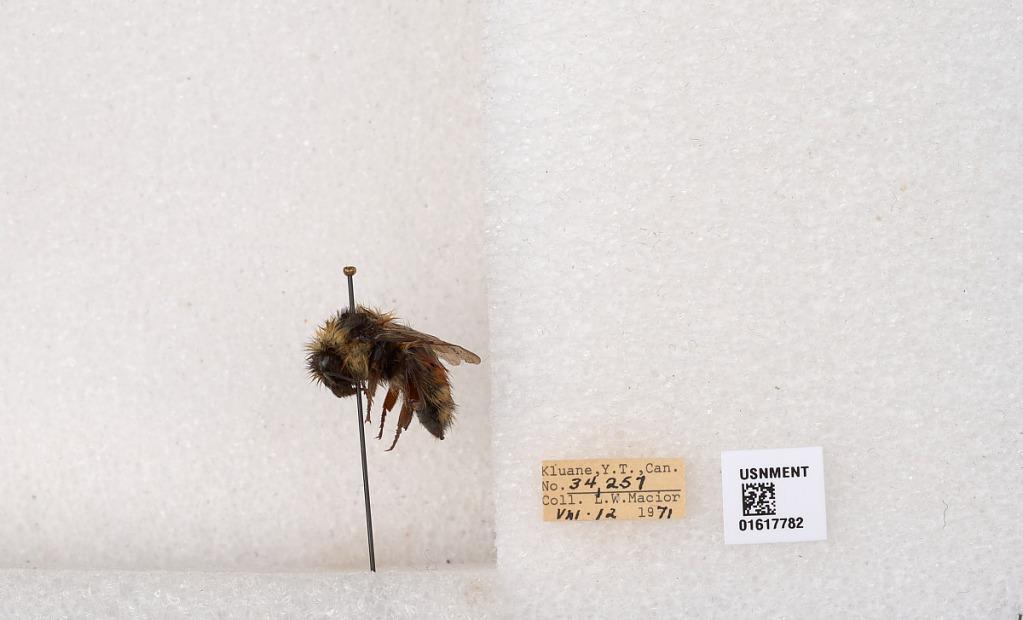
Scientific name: Bombus (Pyrobombus) sylvicola Kirby
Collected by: L. Macior
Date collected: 1971-8-12
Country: Canada
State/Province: Yukon Teritory
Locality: Kluane National Park and Reserve
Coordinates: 60.7493, -139.504